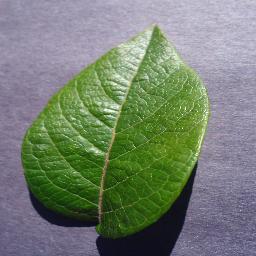
Label: Blueberry___healthy